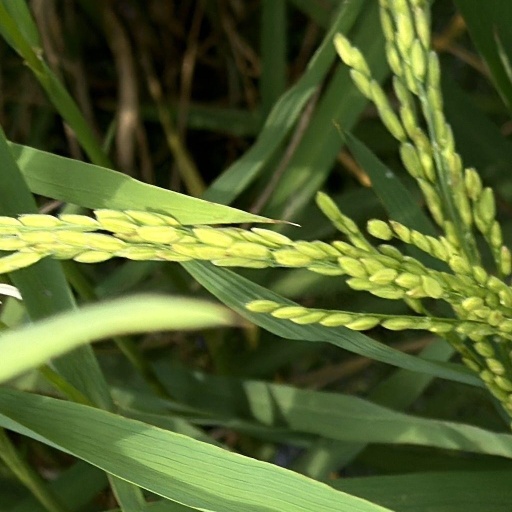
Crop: rice